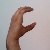
The image shows a hand gesture representing the letter 'C' in Indian Sign Language.